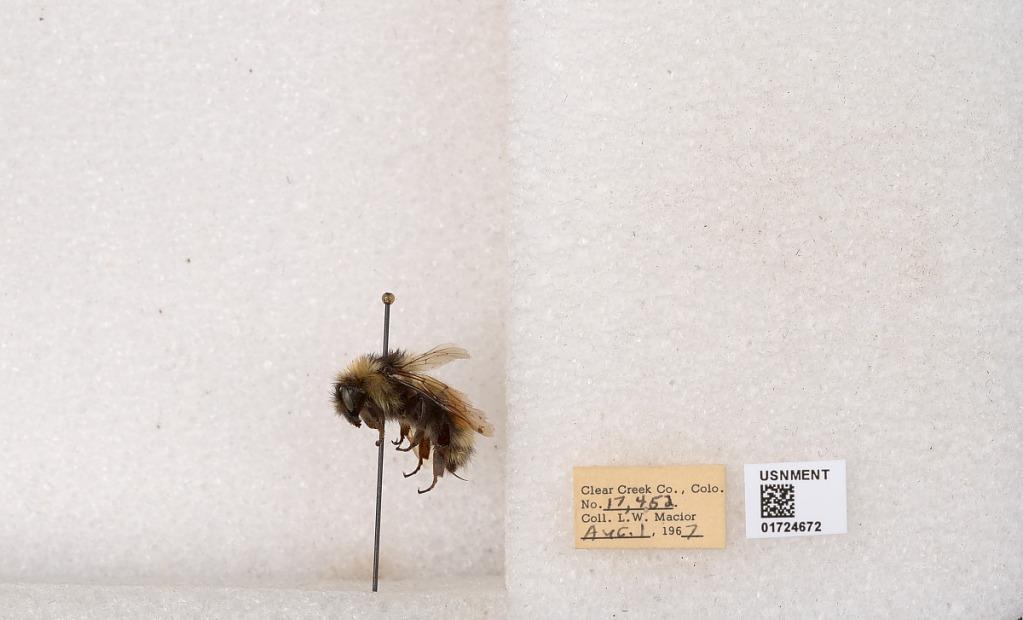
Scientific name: Bombus (Pyrobombus) sylvicola Kirby
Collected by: L. Macior
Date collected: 1967-8-1
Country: United States
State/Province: Colorado
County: Clear Creek
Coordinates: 39.6891, -105.644